History of Romania

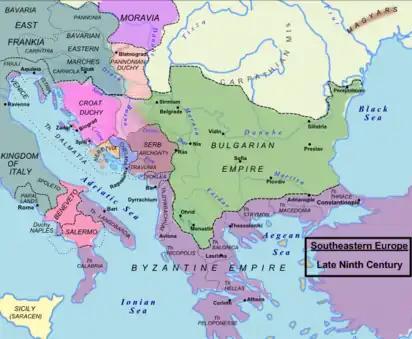
First Bulgarian Empire

From AD 85 to 89, the Dacians under Decebalus were engaged in two wars with the Romans. In AD 85, the Dacians had swarmed over the Danube and pillaged Moesia. In AD 87, the Roman troops sent by the Emperor Domitian against them under Cornelius Fuscus, were defeated and Cornelius Fuscus was killed by the Dacians by authority of their ruler, Diurpaneus. After this victory, Diurpaneus took the name of "Decebalus", but the Romans were victorious in the Battle of Tapae in AD 88 and a truce was drawn up . The next year, AD 88, new Roman troops under Tettius Julianus, gained a significant advantage, but were obligated to make a humiliating peace following the defeat of Domitian by the Marcomanni, leaving the Dacians effectively independent. Decebalus was given the status of "king client to Rome", receiving military instructors, craftsmen and money from Rome.